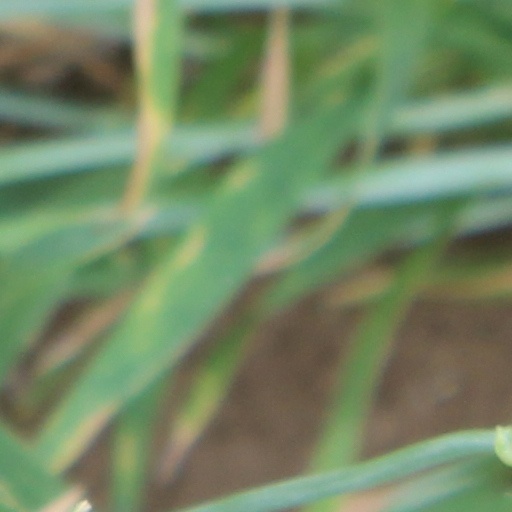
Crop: wheat